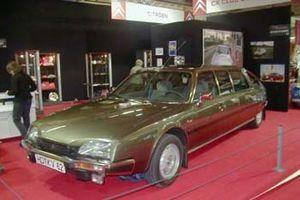
La Citroën CX est une grande routière française produite à 1,2 million d'exemplaires dans l'usine nouvellement créée d'Aulnay-sous-Bois. Elle a remporté le trophée européen de la voiture de l'année en 1975.